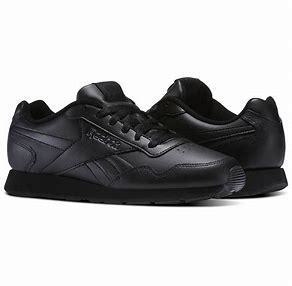
Brand: Reebok
Model: Royal Glide